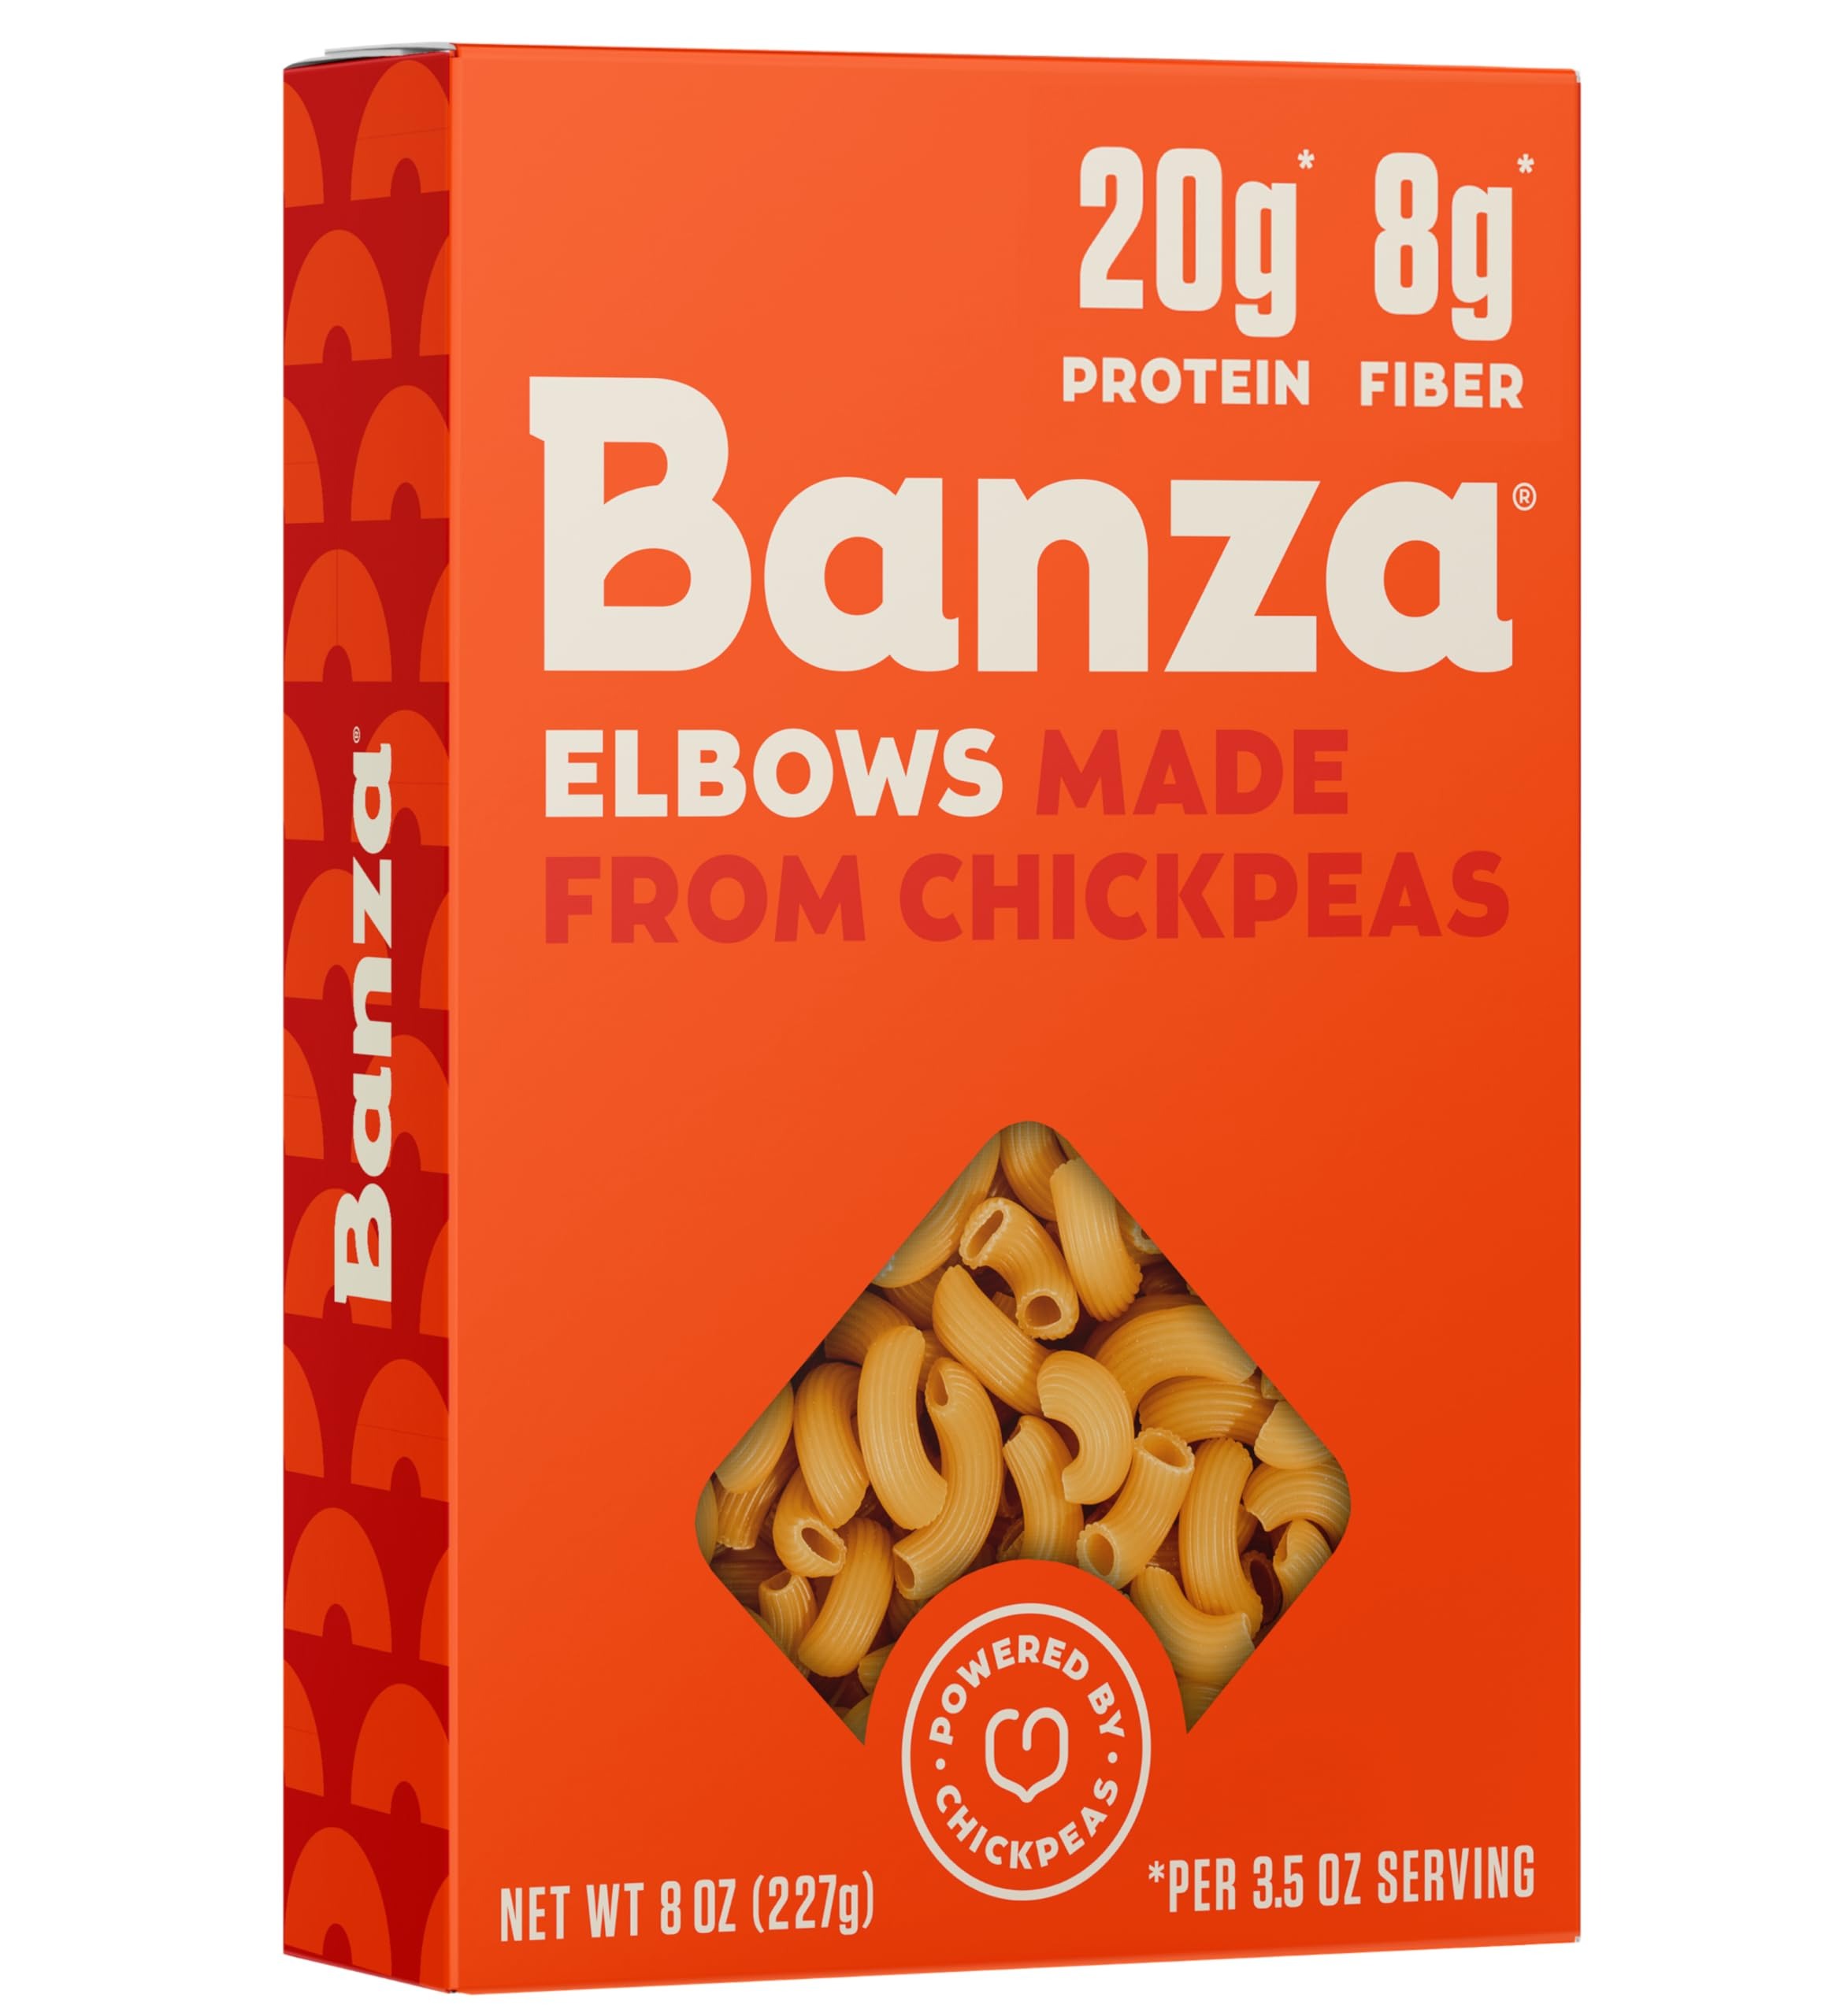
Item Name: Banza Gluten-Free Chickpea Pasta, Elbows 23g Protein | Lower Carb | High Fiber | High Protein | Plant Based Pasta | 8oz (Pack of 6)
Bullet Point 1: Gluten-Free: Banza Pasta is 100% Gluten-Free Certified.
Bullet Point 2: Nutrient-Dense: Each serving of Banza Pasta has 50% more protein, 3x more fiber, and 25% fewer net carbs than the leading traditional pasta.
Bullet Point 3: Loved by picky eaters: Chickpeas make delicious pasta, and Banza looks, cooks, and tastes like traditional pasta.
Bullet Point 4: Plant-Based: Powered by Chickpeas, Banza Pasta is a fantastic source of plant-based protein, making vegetarian and vegan meals easy and chickpeas'y.
Value: 48.0
Unit: Ounce

Price: 9.245